Vajrayana

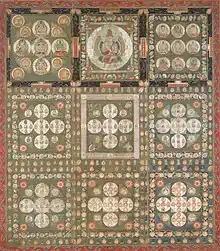
Diamond Realm mandala, based on the tantric Vajrasekhara Sutra, and symbolizing the final realization of Vairocana Buddha in Shingon

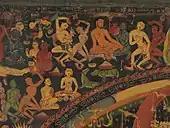
Naked tantrikas dancing and eating from skull cups (kapalas), closeup of a Chakrasamvara mandala

Mahāyāna sutras contain "proto-tantric" material, such as the "Gandavyuha" and the "Dasabhumika", which might have served as a central source of visual imagery for Tantric texts. Later Mahāyāna texts like the "Kāraṇḍavyūha Sūtra" (–5th century CE) expound the use of mantras such as Om mani padme hum, associated with vastly powerful beings like Avalokiteshvara. The Heart Sutra also includes a mantra.